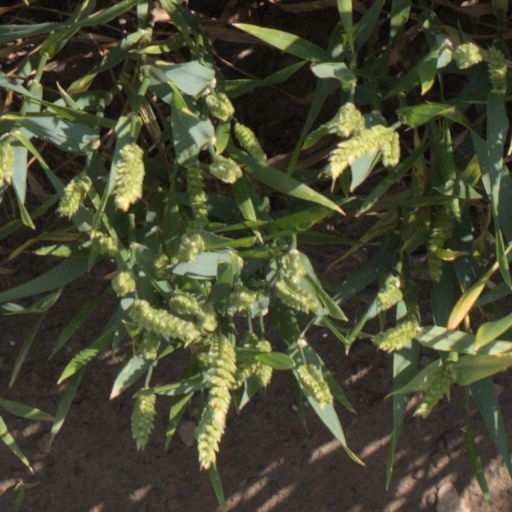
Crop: wheat